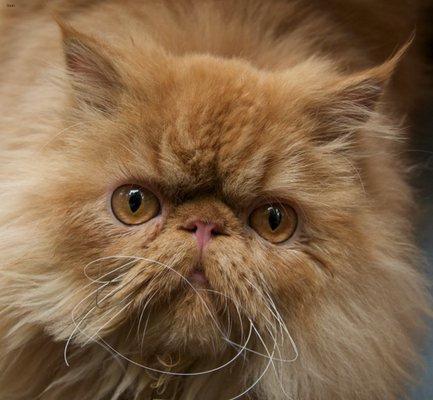
Persian